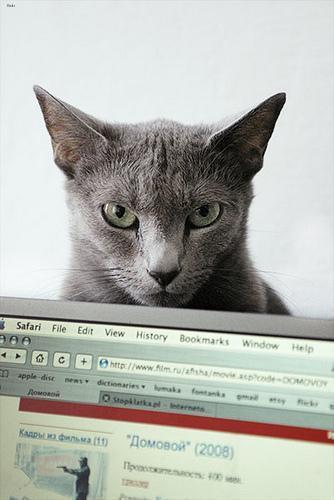
Russian Blue